Francesco Totti

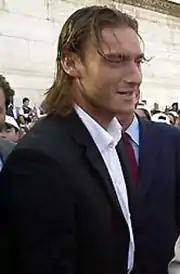
Totti in 2002

Over the following seasons, Totti played in a free role as either a forward or second striker in a 3–5–2 formation, often alongside either Batistuta or the newly acquired youngster Antonio Cassano. He scored his first hat-trick in Serie A, in a 3–2 away win over Brescia on 30 September 2002. Totti also scored the only goal in Roma's decisive 1–0 victory at the Santiago Bernabéu against Real Madrid on 30 October 2002; this was the first time in 35 years that an Italian team had won a match in Madrid. He continued his goalscoring exploits against Valencia, scoring two goals in a 3–0 win. Despite this, Roma only finished third in their Champions League group, and in eighth position in Serie A, although they managed to reach the 2003 Coppa Italia final. In the final against Milan, Totti scored three times from free kicks over both legs (one goal at home and two at the San Siro), but Roma lost out to Milan 6–3 on aggregate. In 2003, Totti won his second Serie A Footballer of the Year Award.